Fukuiraptor

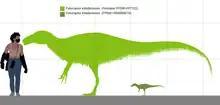
Size comparison

As indicated by its slender phalanges, "Fukuiraptor" was a relatively lightly built animal, regardless of its maturity. The immature holotype is estimated to reach long and weigh in its initial description. In 2010 Gregory Paul gave a length of 5 meters (16 ft) and a weight of 300 kg (660 lbs). In 2014, its body mass was estimated up to . Molina-Pérez and Larramendi estimated a length of 4.3 meters (14.1 ft) and a weight of 590 kg (1,300 lbs) in 2016.